Aditi Rao Hydari

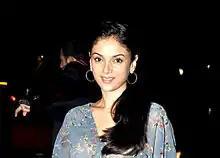
Hydari in 2011

In 2011, Hydari appeared opposite Arunoday Singh in Sudhir Mishra's crime thriller "Yeh Saali Zindagi", portraying the wife of a former convict. The film attracted attention prior to release for its intimate scenes between the lead pair. Her performance received critical acclaim, and she was awarded the Screen Award for Best Supporting Actress. The same year, she played a supporting role in Imtiaz Ali’s musical romantic drama "Rockstar", featuring Ranbir Kapoor. Although initially considered for the lead role, she was later cast as a television reporter. Several of her scenes were cut from the final version, and critics noted the limited development of her character. Her performance in the film earned her a nomination for the Producers Guild Film Award for Best Actress in a Supporting Role.